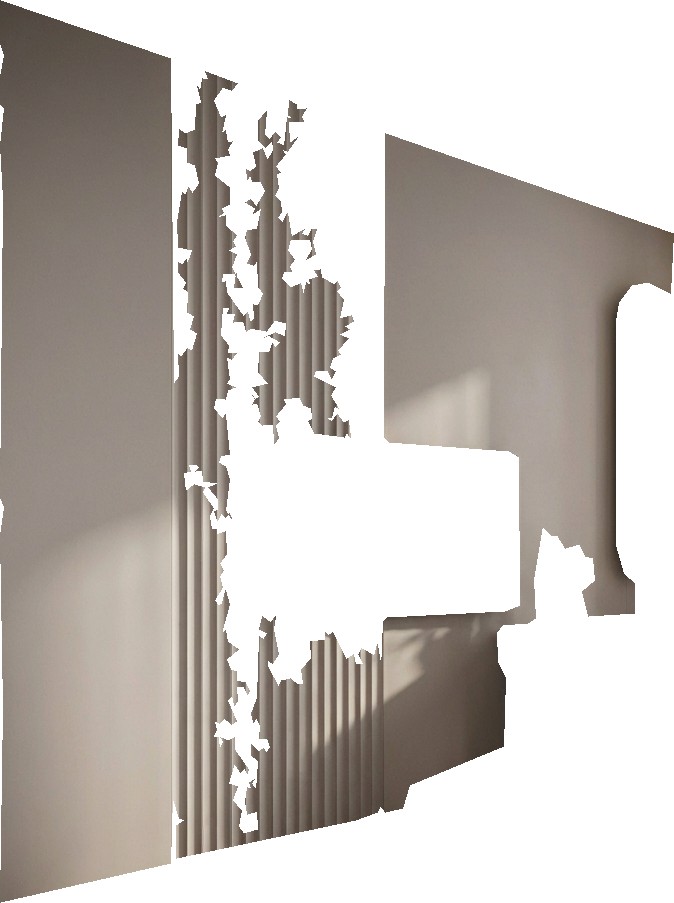
Surface category: wall